Thilagar

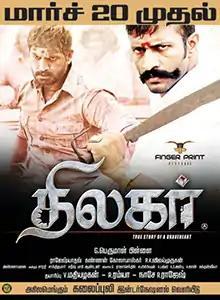
Poster

Thilagar is a 2015 Indian Tamil-language action-drama film written and directed by Perumal Pillai. The film stars Kishore and Dhruvva in the lead roles while Mrudhula Bhaskar, Anumol and Ram among others form an ensemble cast. Music composed by Kannan, cinematography by Rajeshyadav the film opened to mixed reviews in March 2015.